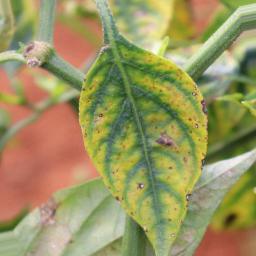
Label: nutritional